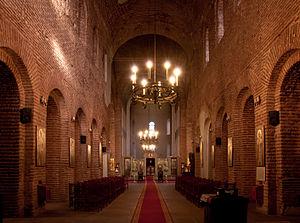
Vue sur la nef de l'église Sainte Sophie de Sofia, en Bulgarie. Cette église de style byzantin date du VIe siècle, mais elle a été reconstruite durant le XXe siècle. Au XIVe siècle, l'église a donné son nom à la ville (Haga Sofia), qui auparavant se nommait Sredets ou Serdika.